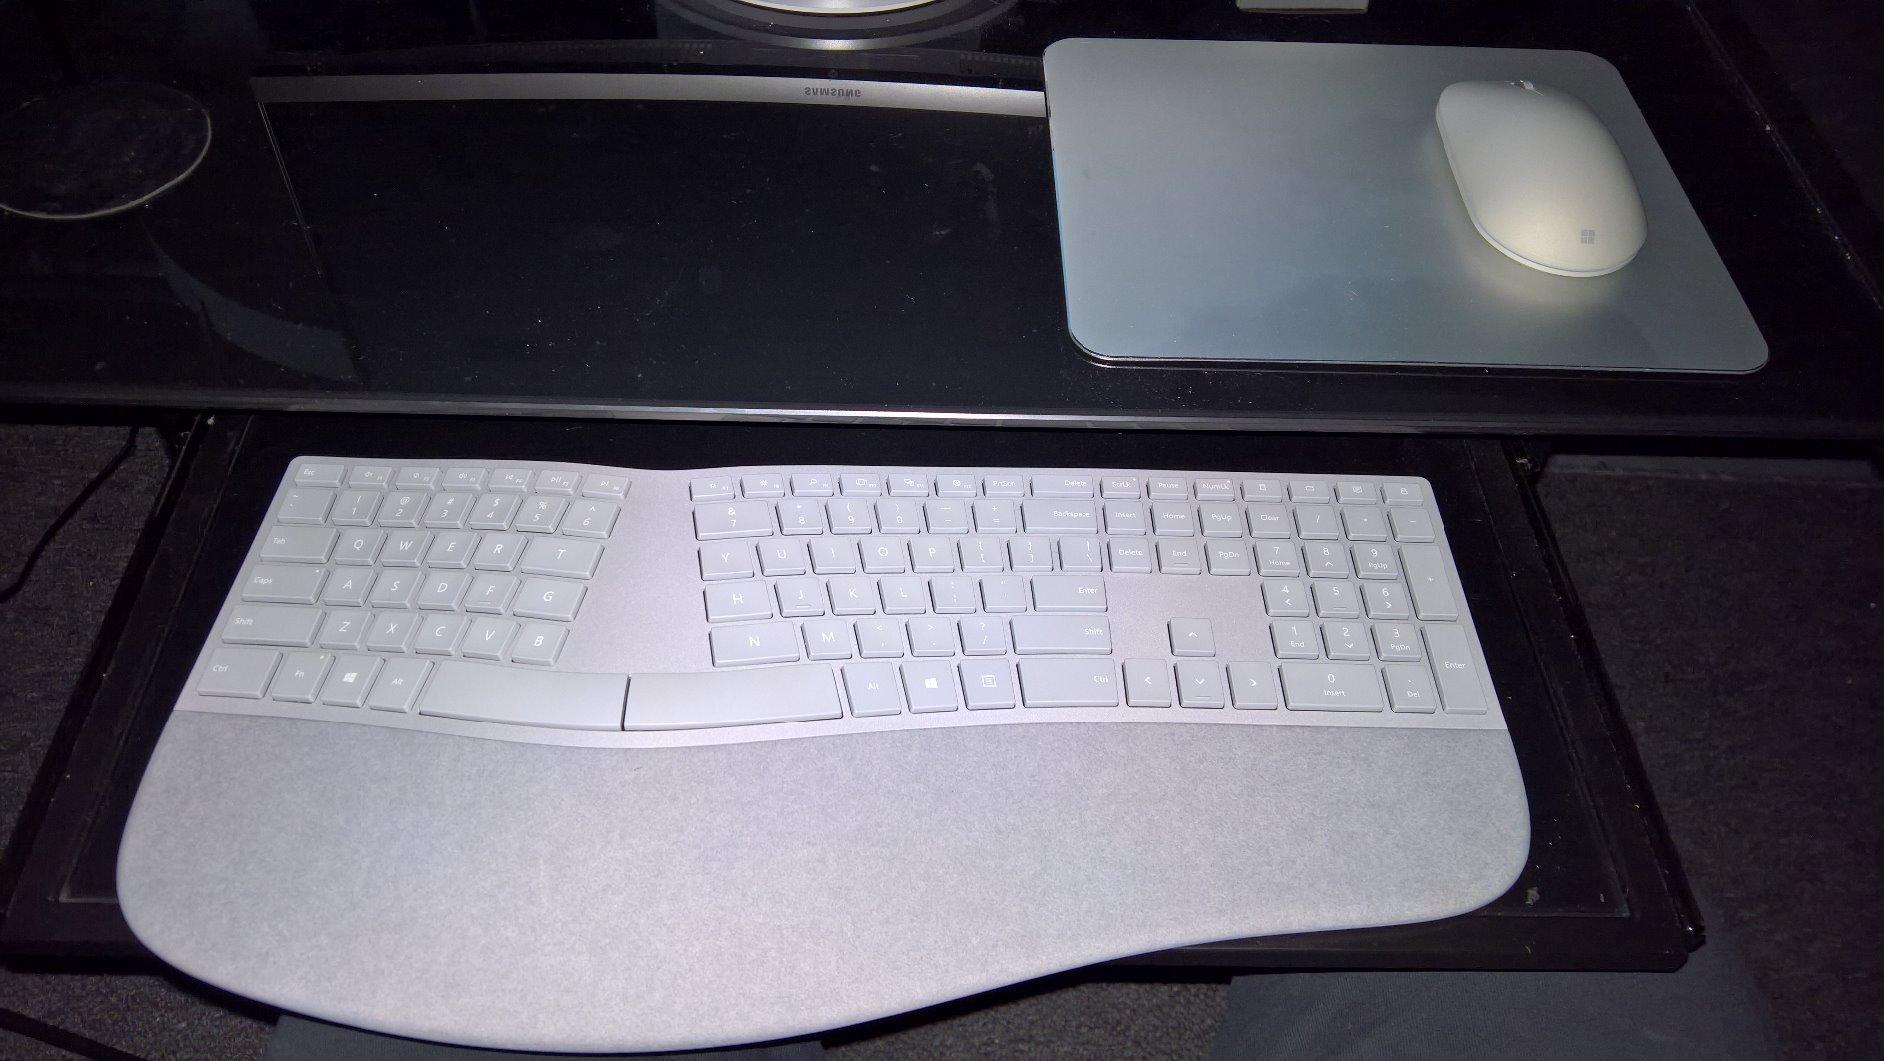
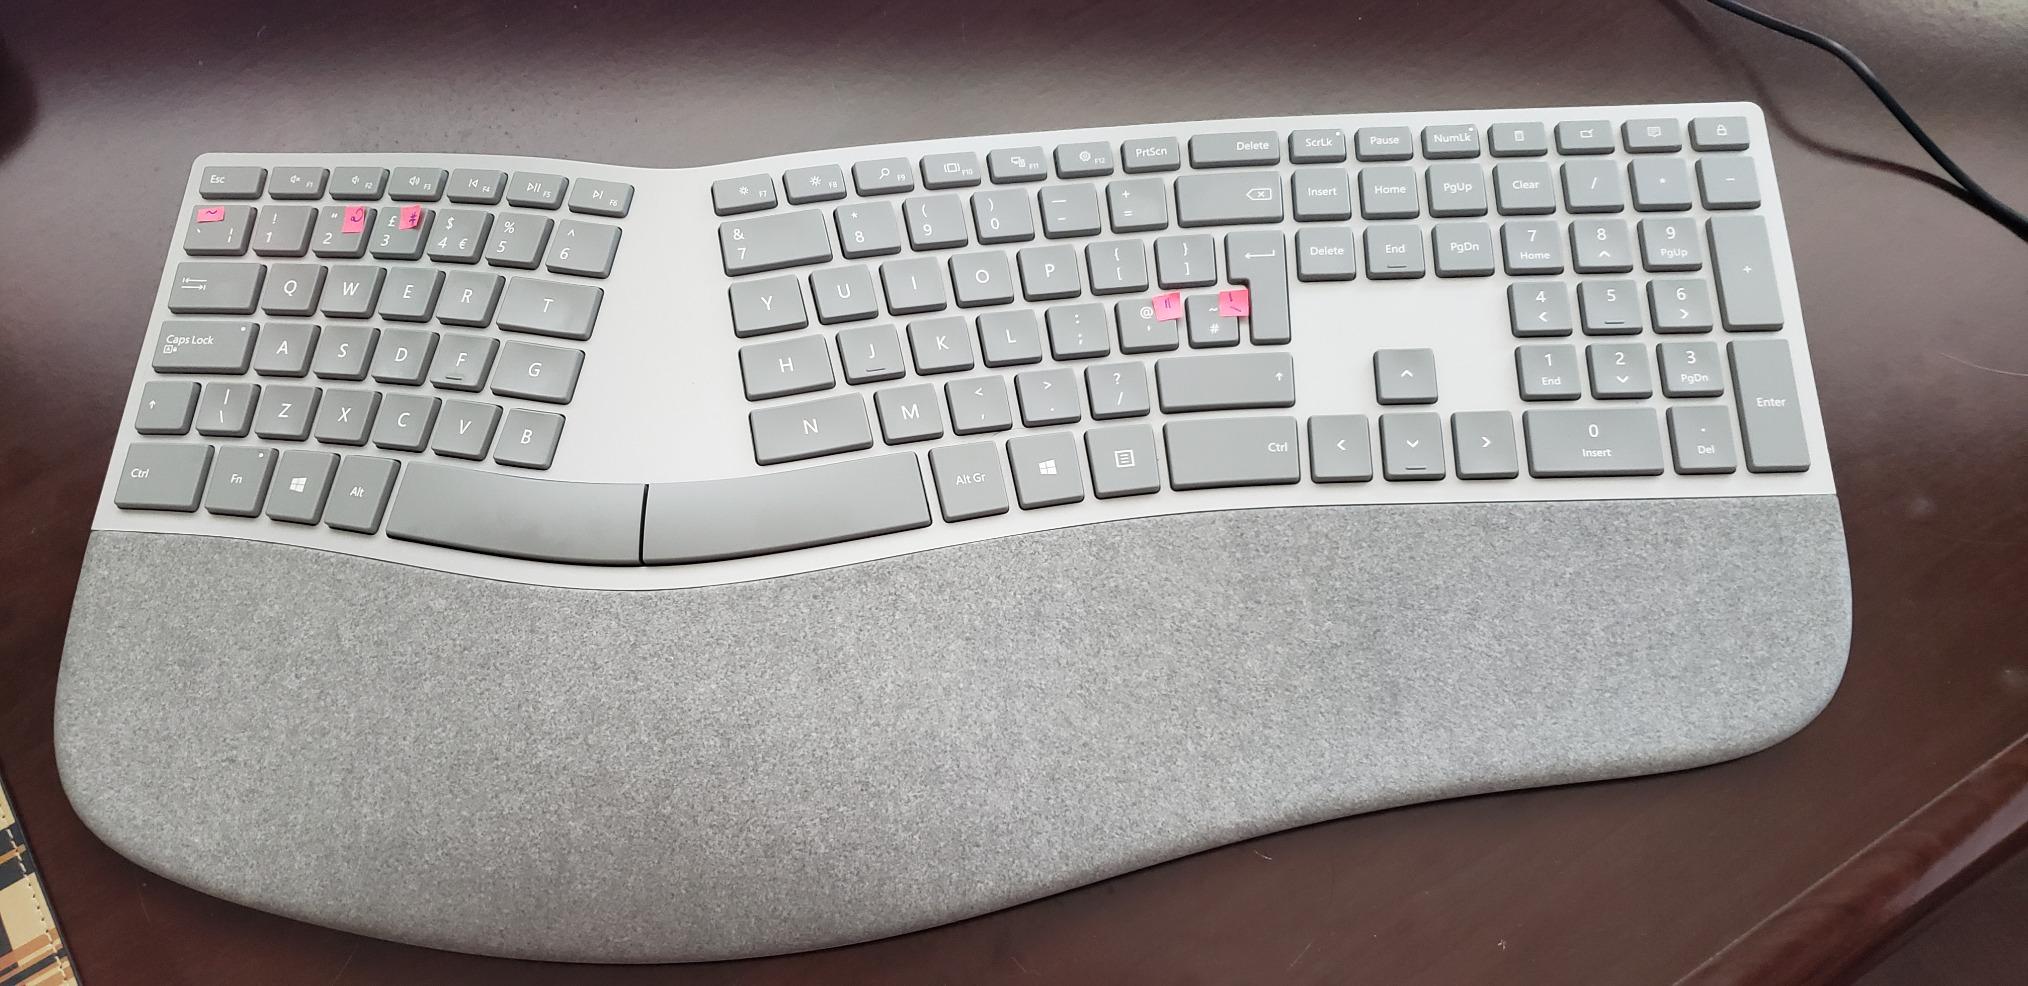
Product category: keyboard
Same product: yes